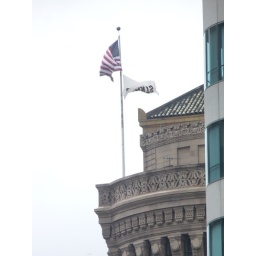
through the dirty office window. 1/320 f5.6 ISO160 in architecture setting